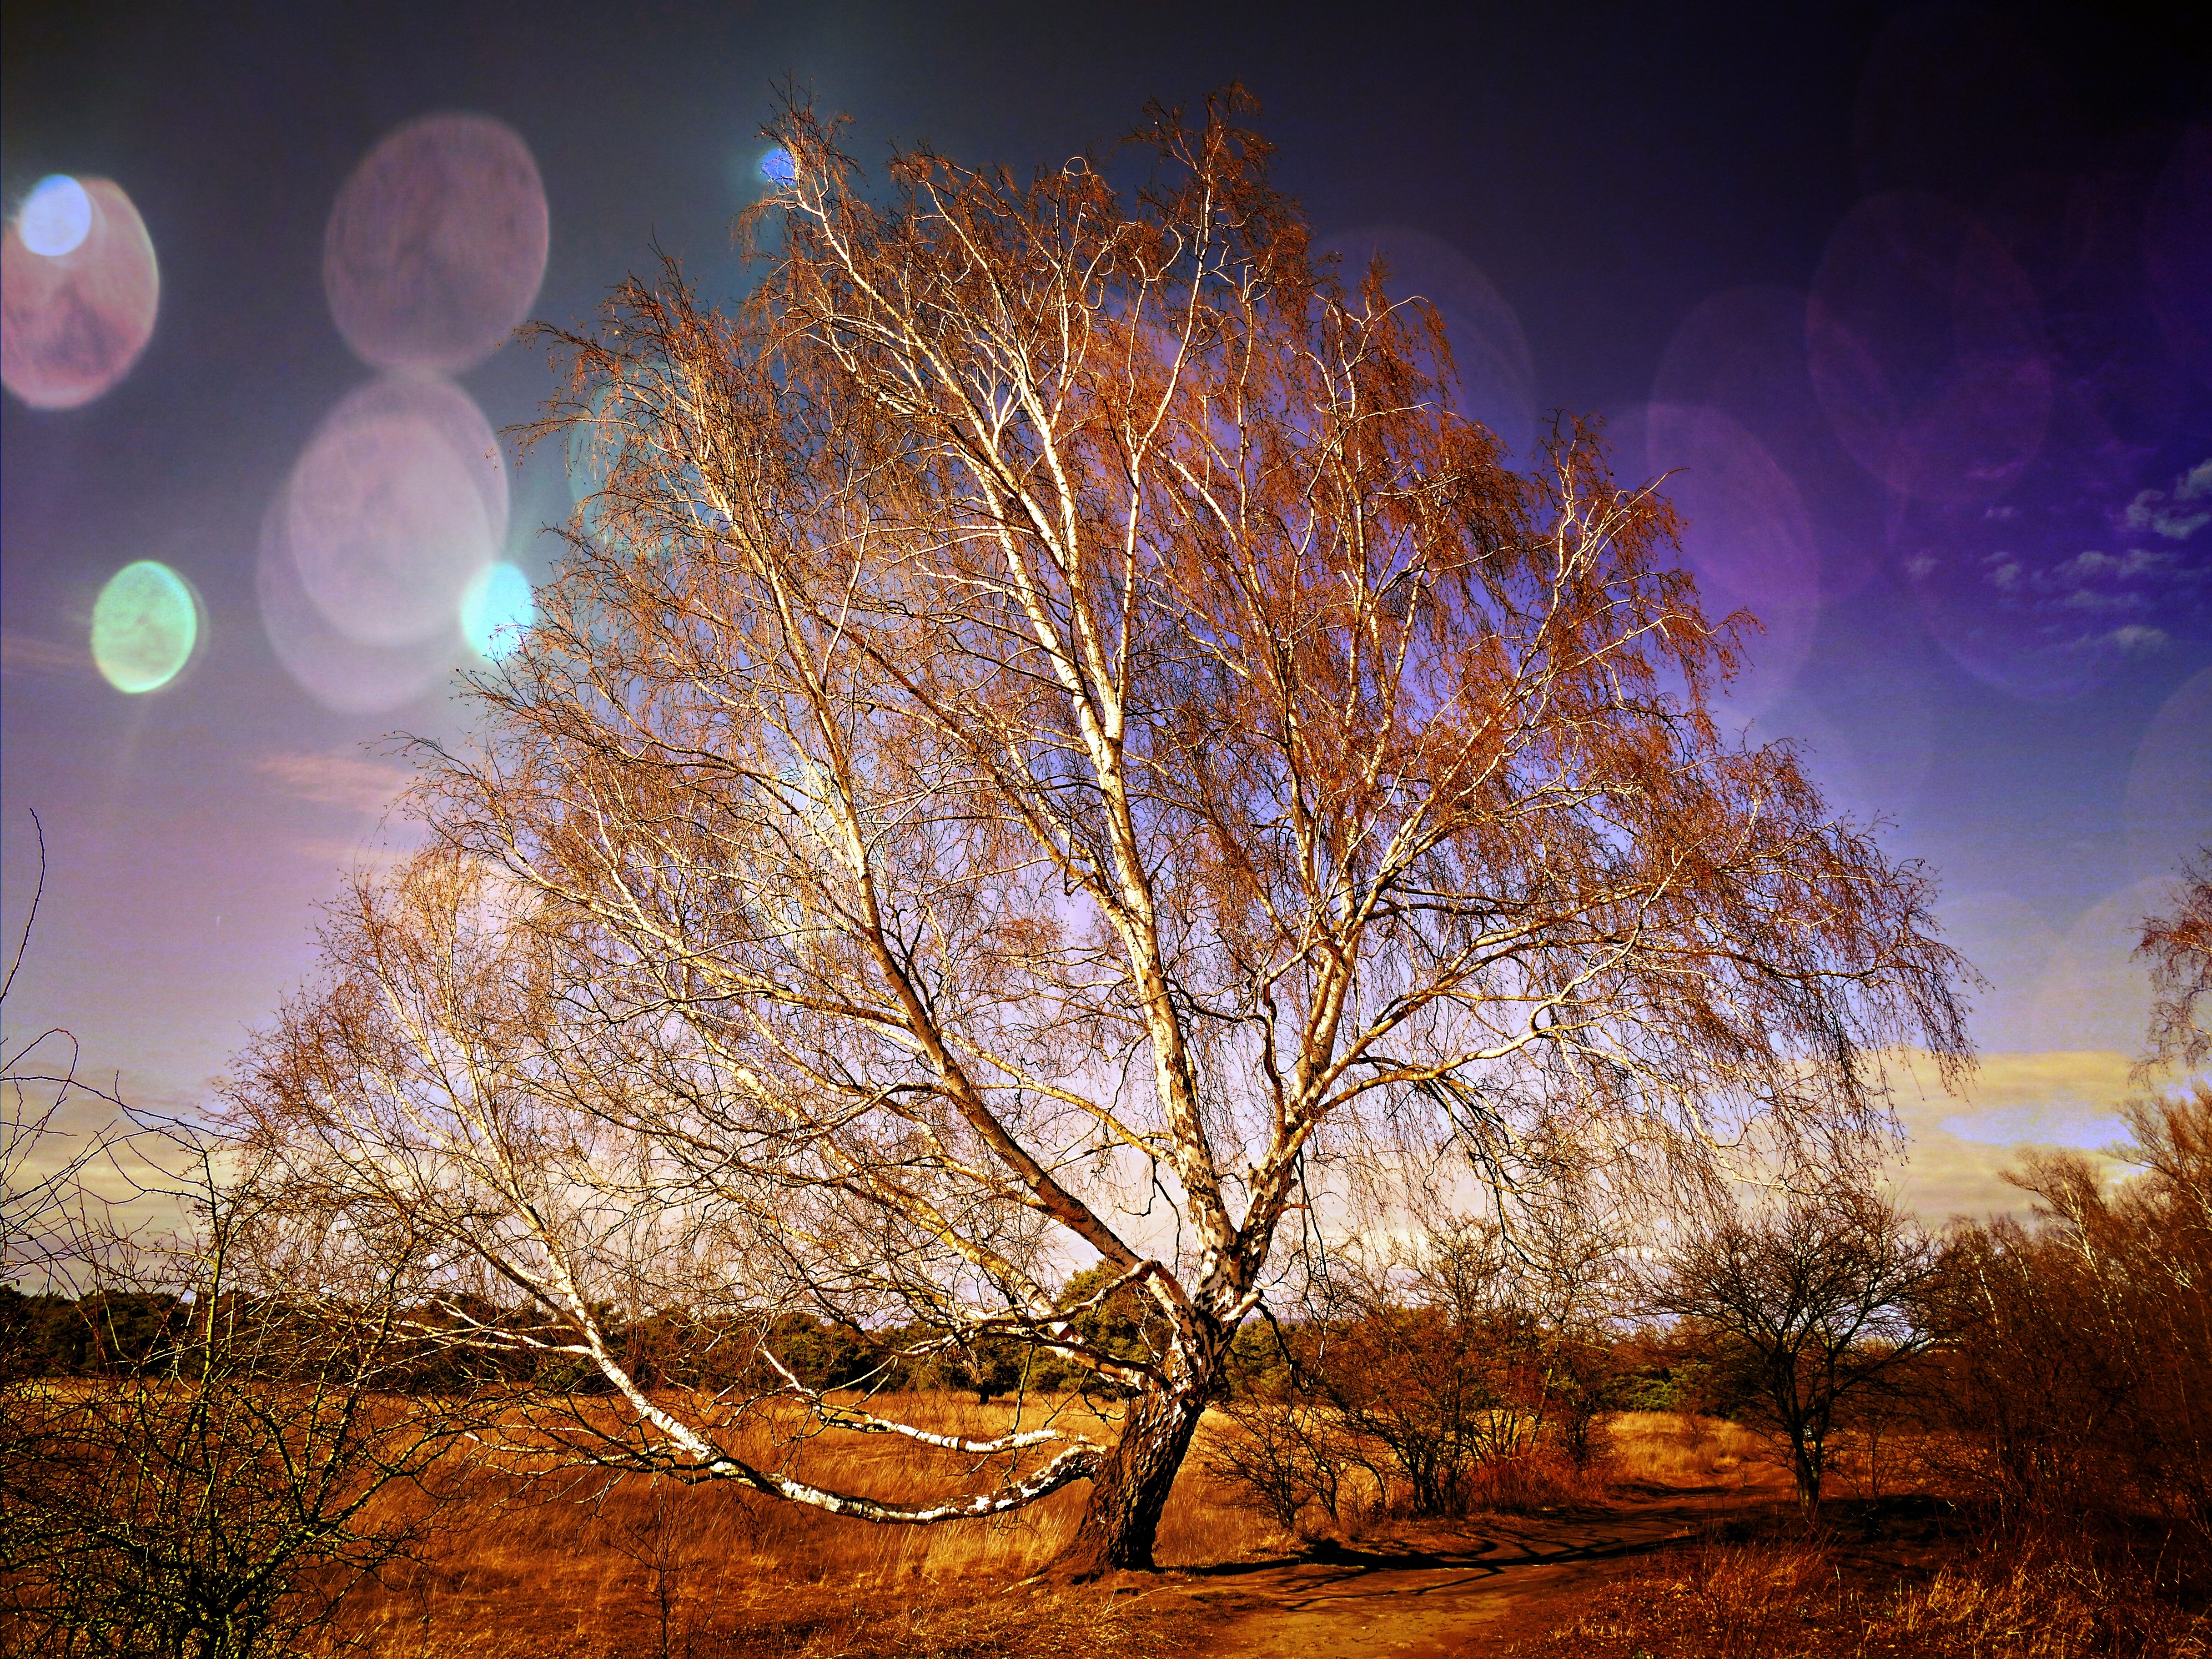
landscape, tree, nature, branch, plant, sky, night, sunlight, morning, leaf, flower, evening, reflection, autumn, season, hdr, old tree, scrawny tree, woody plant